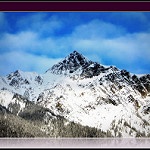
Label: mountain